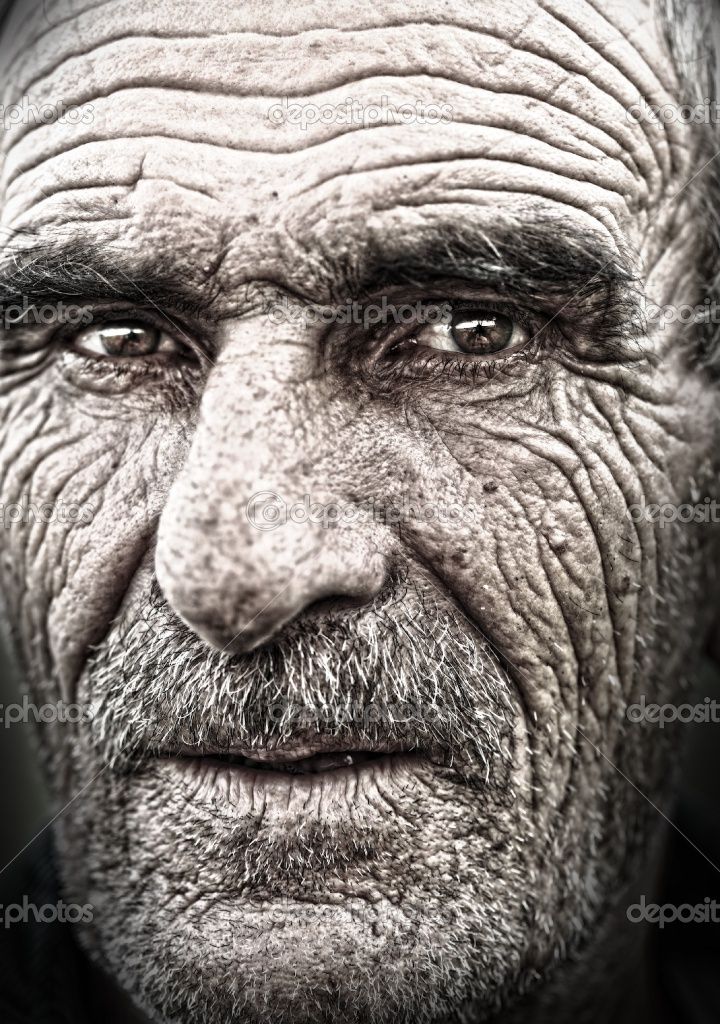
Portrait style: Real Portrait